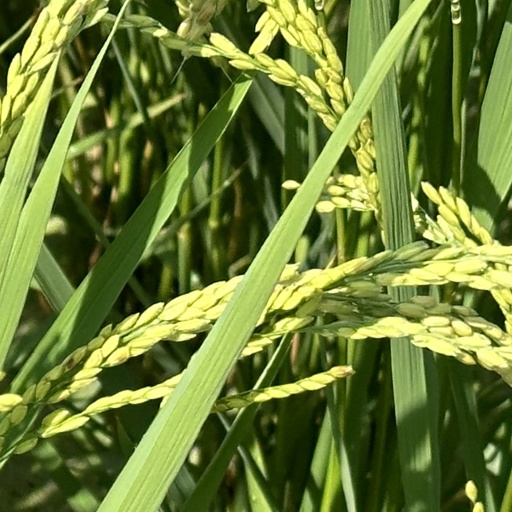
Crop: rice